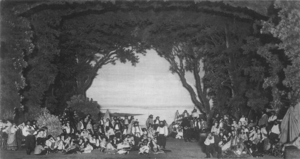
Aleko est un opéra en un acte de Sergueï Rachmaninov, sur un livret de Vladimir Nemirovitch-Dantchenko d'après Les Tsyganes de Pouchkine.